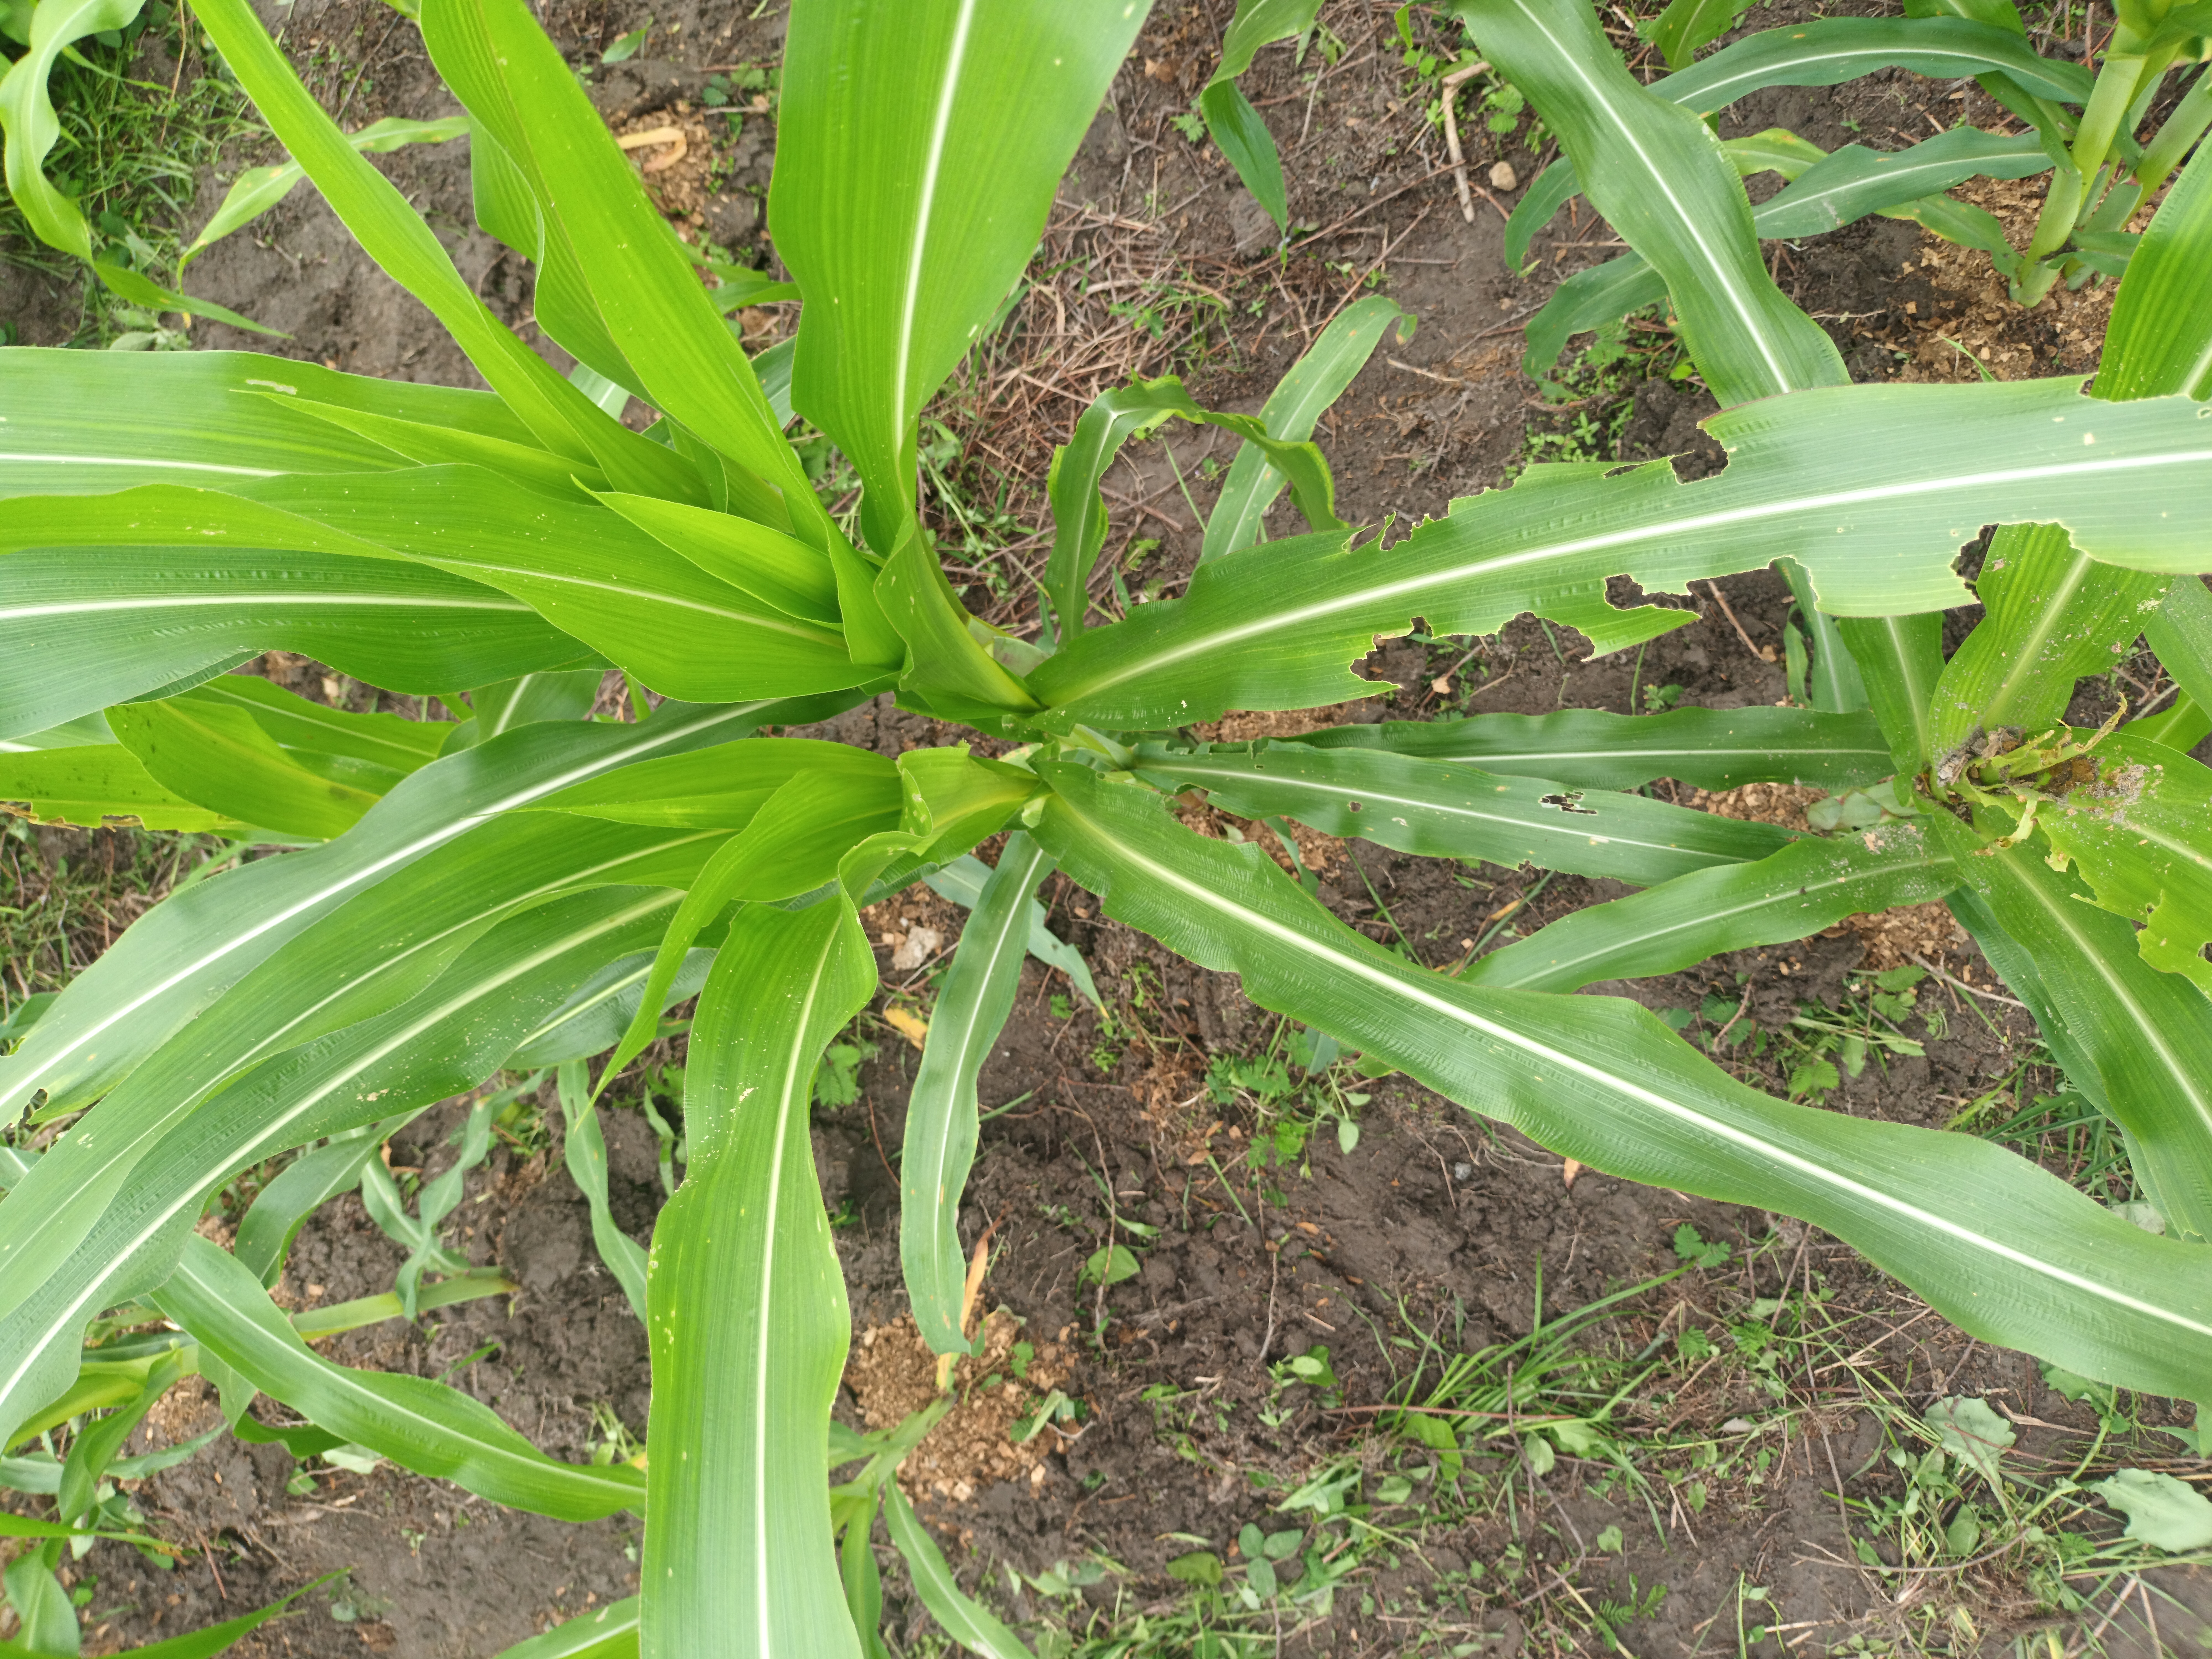
Label: spodoptera_frugiperda